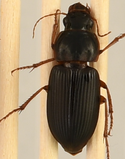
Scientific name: Harpalus pensylvanicus
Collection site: Konza Prairie Agroecosystem NEON (KONA), plot KONA_001